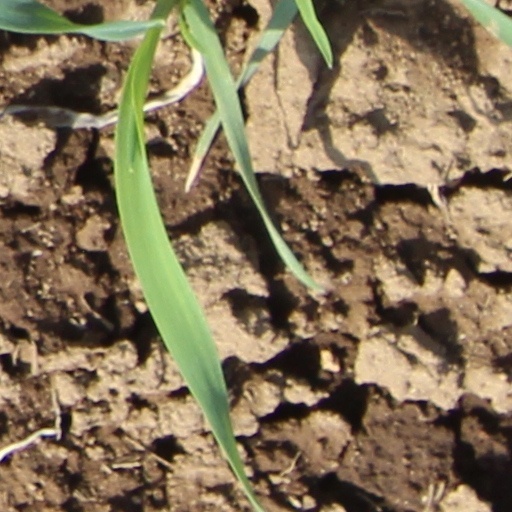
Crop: wheat